Düsseldorf Hauptbahnhof

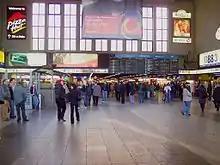
Station hall

The station is frequented by roughly a quarter million passengers per day and is therefore Germany's tenth busiest station.